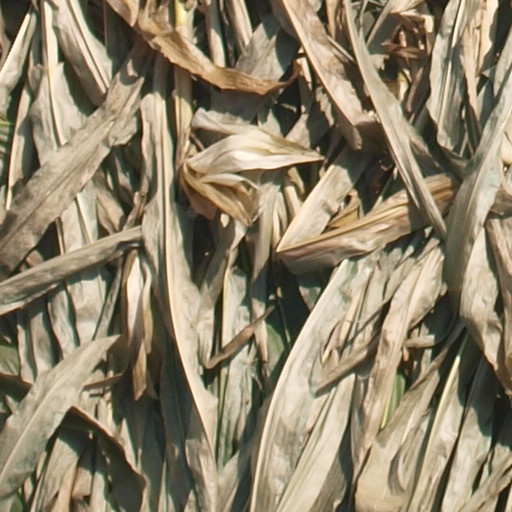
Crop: maize; corn